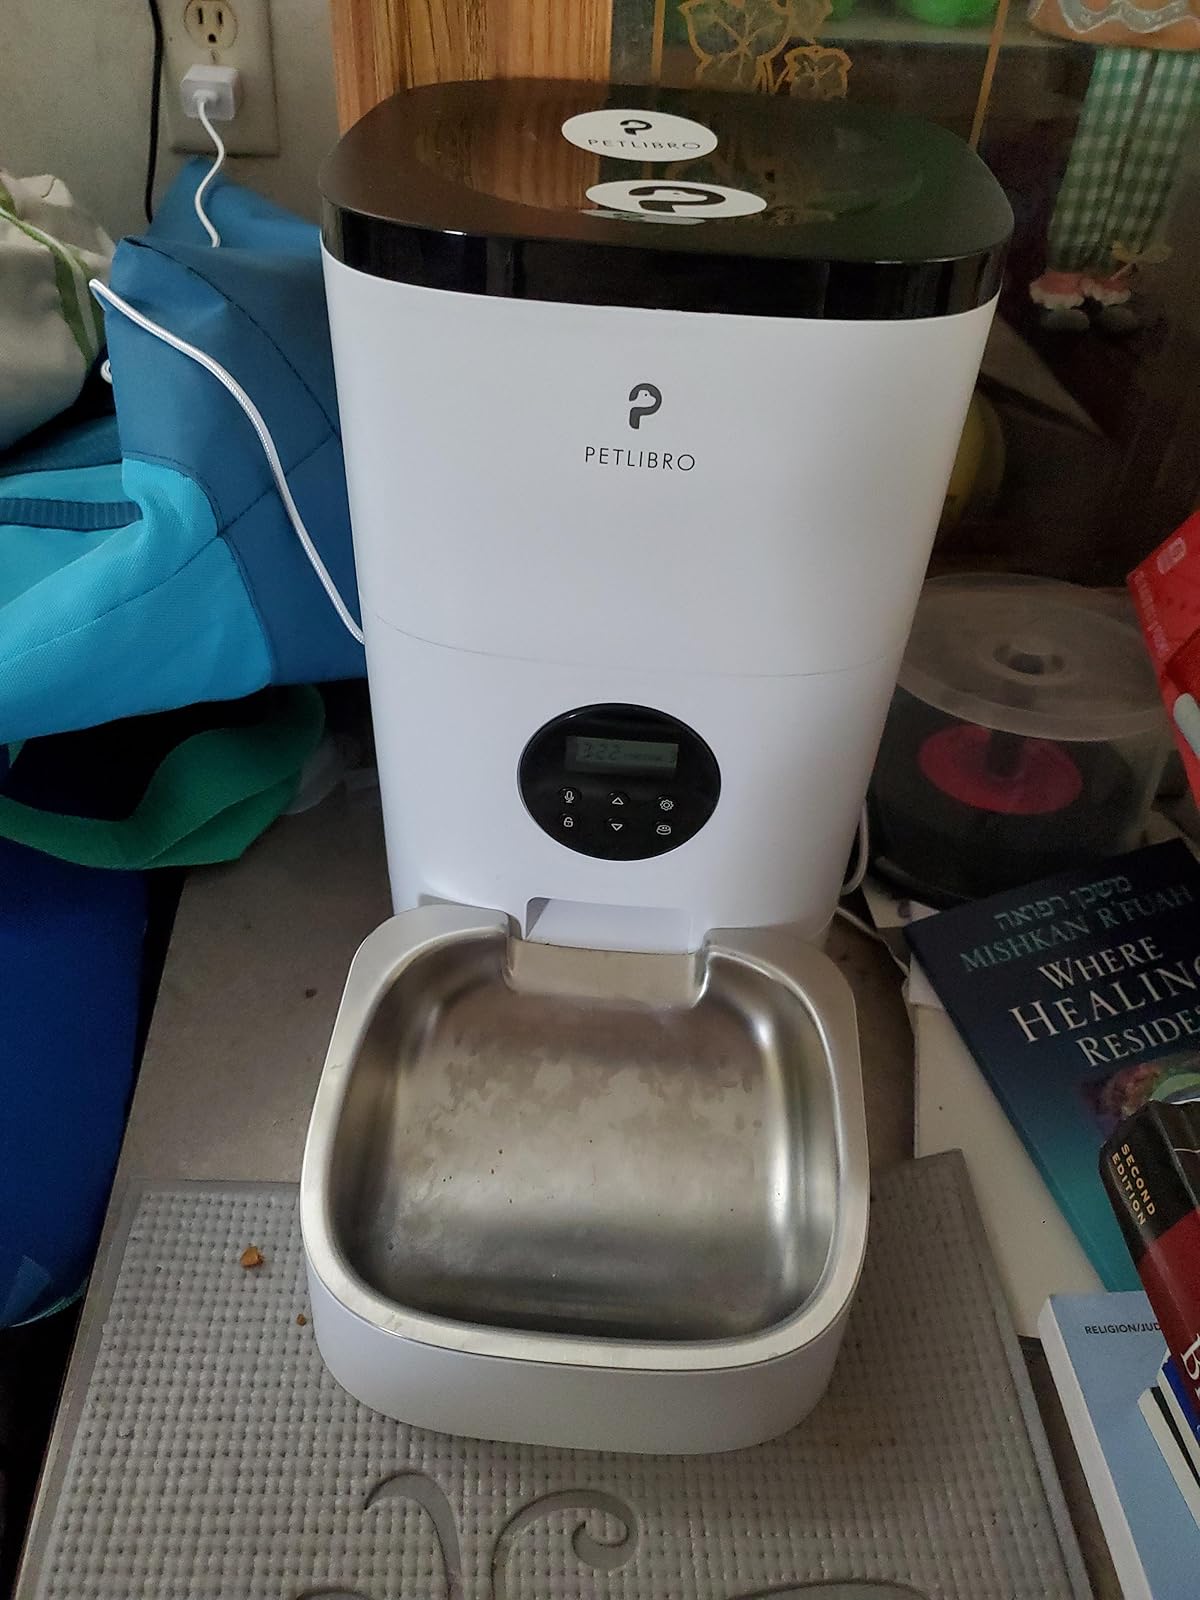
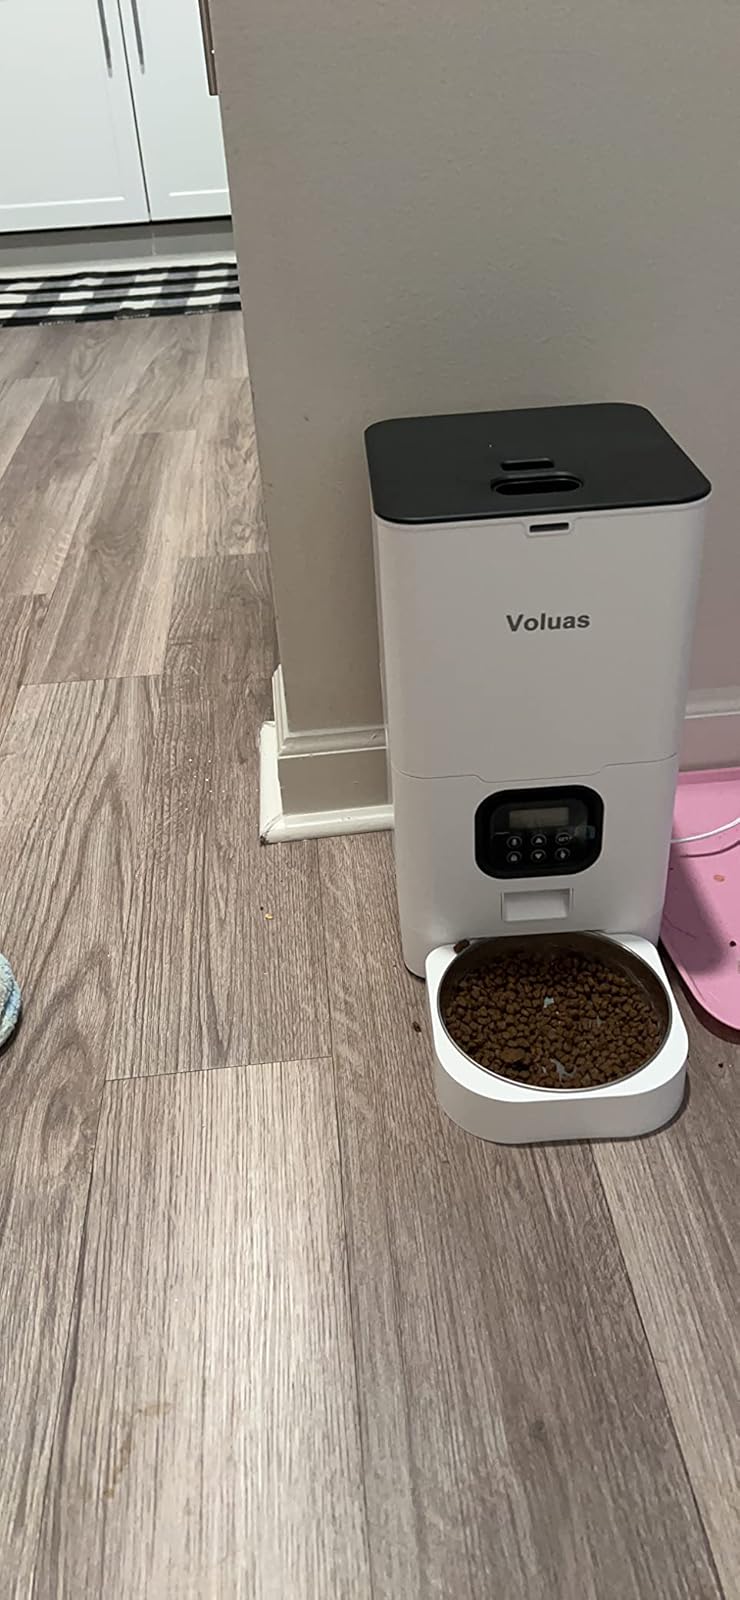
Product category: items_feeder
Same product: no